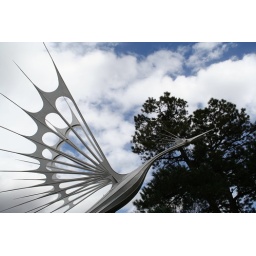
We saw this house along the road near 7 Falls with all these cool statues outside.